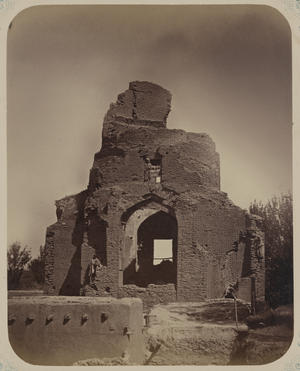
Cette photographie du mausolée de Bibi